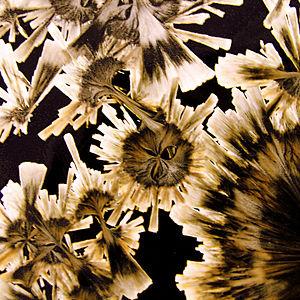
Détails des cristaux sur un grand plat de Bill Boyd, présenté à GEES (Pays Bas) en octobre 2009
Les émaux cristallins sont des émaux céramiques à motifs de cristaux obtenus par une technique particulière d'émaillage.